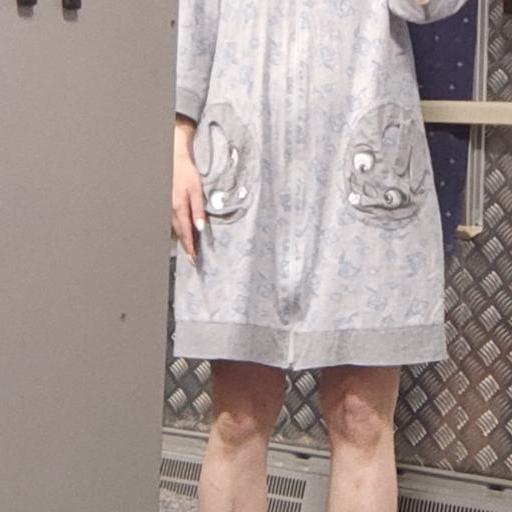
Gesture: no_gesture